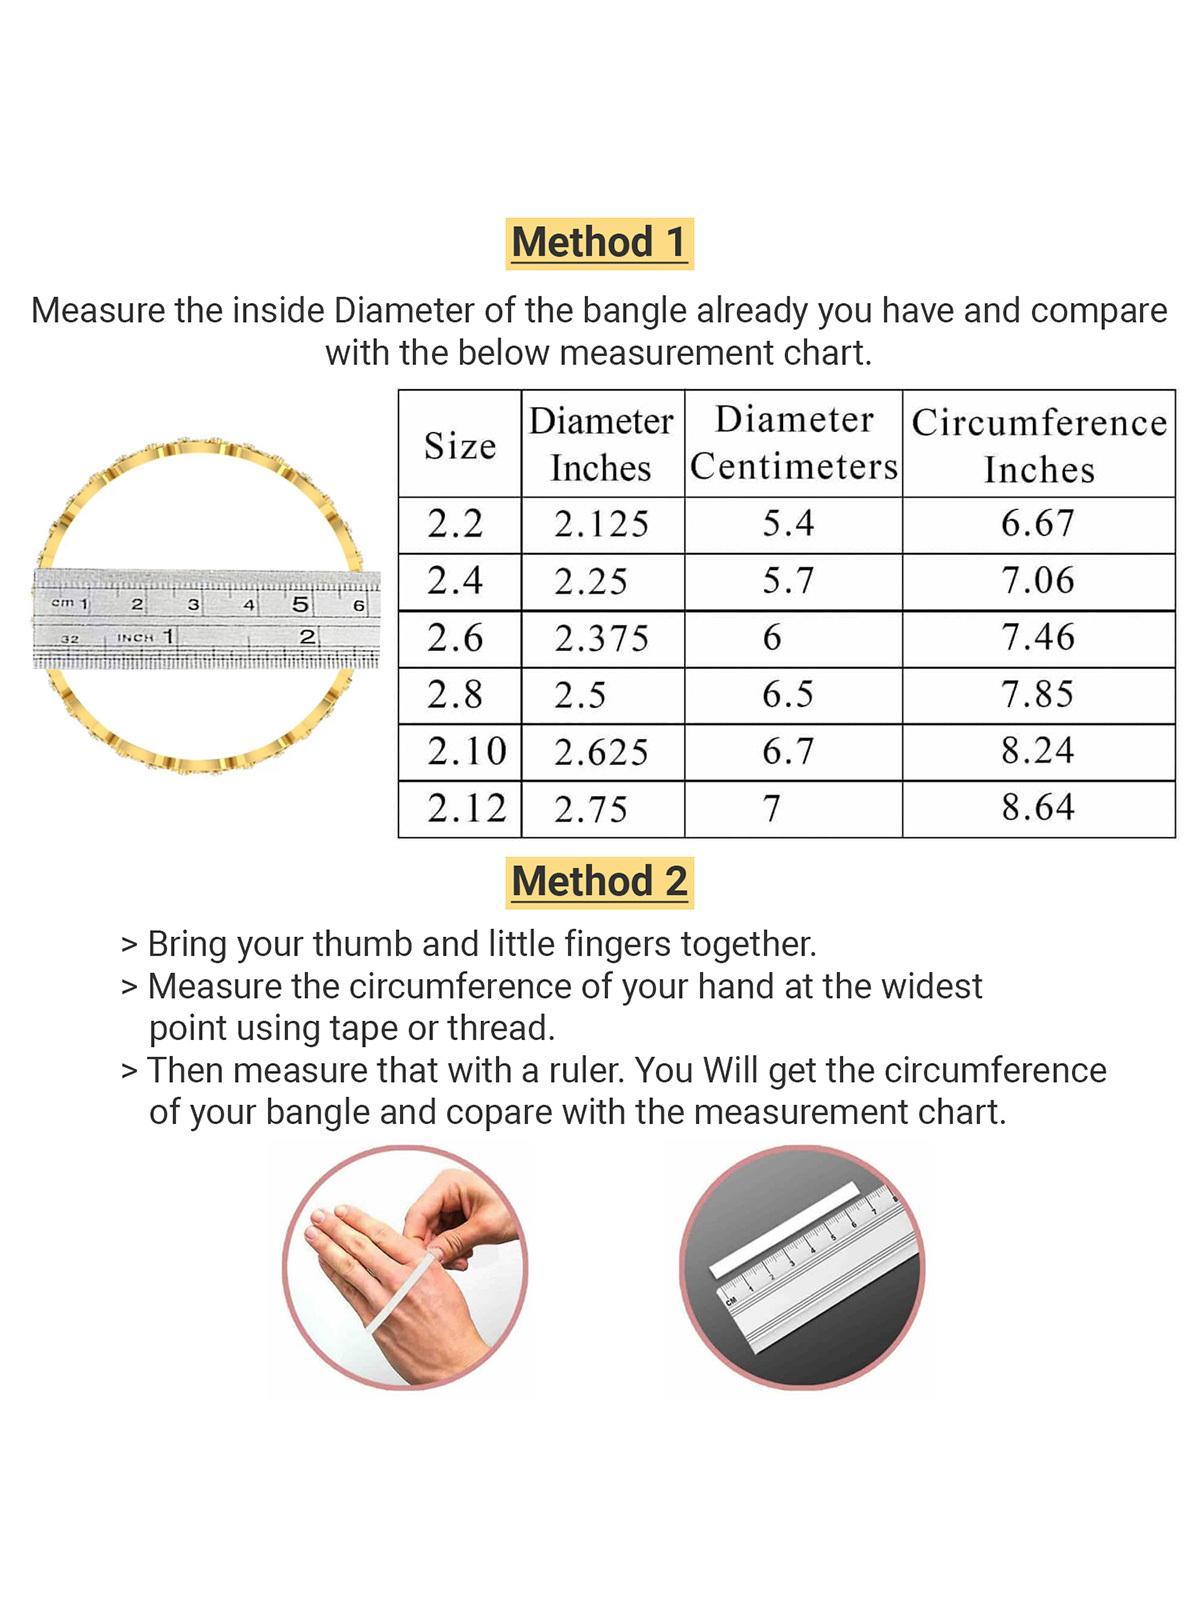
Sukkhi Incedible Gold Plated Red And Green Color Set of 2 Bracelet Bangle Set Jewellery for Women & Girls|Latest Design|Birthday Anniversary Gift for Women|B105925_2.4
Type: Bracelets & Bangles
Brand: Sukkhi
Price: Rs. 272
 Indulge in the incredible beauty of the Sukkhi Incredible Gold Plated Bracelet Bangle Set for Women & Girls. This set of two features a captivating combination of red and green, adorned with AD stones, showcasing the latest design trends. The gold-plated finish adds a touch of opulence to any ensemble. Sized at 2.4, 2.6 and 2.8, these bracelets make for a perfect birthday or anniversary gift, celebrating contemporary style and timeless beauty for the special women in your life with a set that's both incredible and versatile.Disclaimer:There may be slight variation in shade and colour due to photographic effects and monitor settings
Included: 2 Bangles